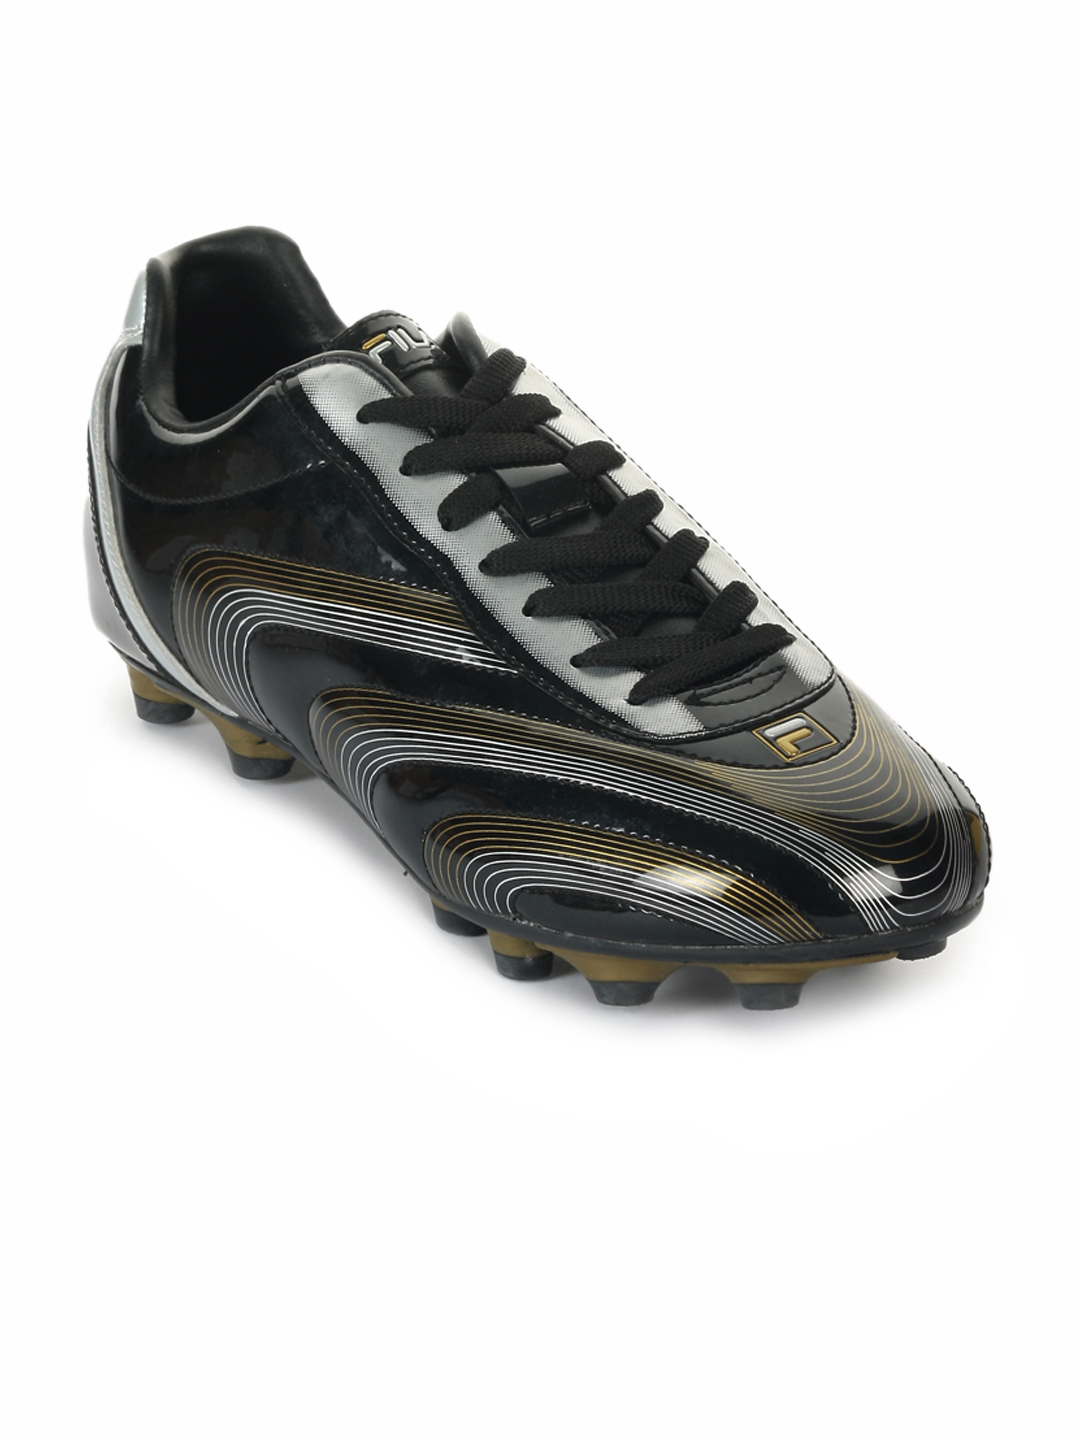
Fila Men Torando Black Sports Shoes
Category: Footwear / Shoes / Sports Shoes
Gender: Men
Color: Black
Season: Summer 2012
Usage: Sports